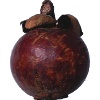
Label: mangostan